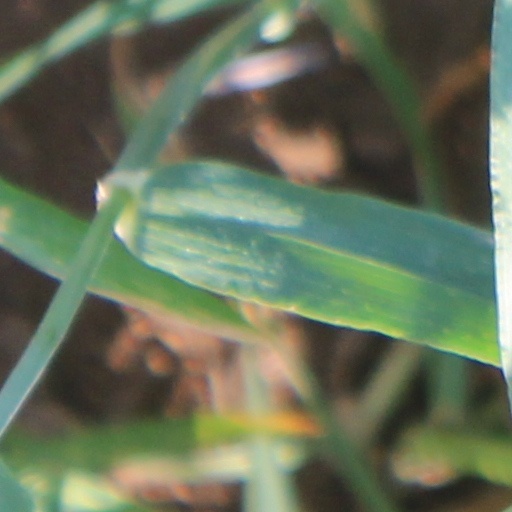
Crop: wheat